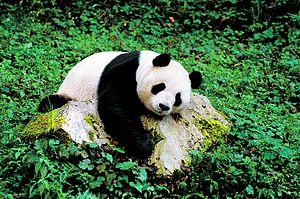
Une aire protégée est, selon la définition de l'Union internationale pour la conservation de la nature, « un espace géographique clairement défini, reconnu, consacré et géré, par tout moyen efficace, juridique ou autres, afin d'assurer à long terme la conservation de la nature et des services écosystémiques et des valeurs culturelles qui lui sont associés ».